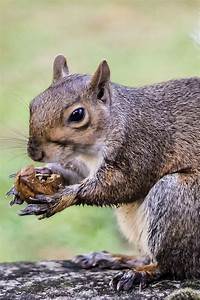
Label: scoiattolo